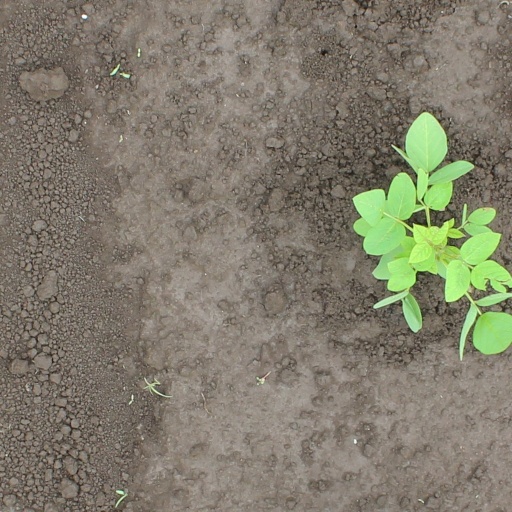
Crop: soybean